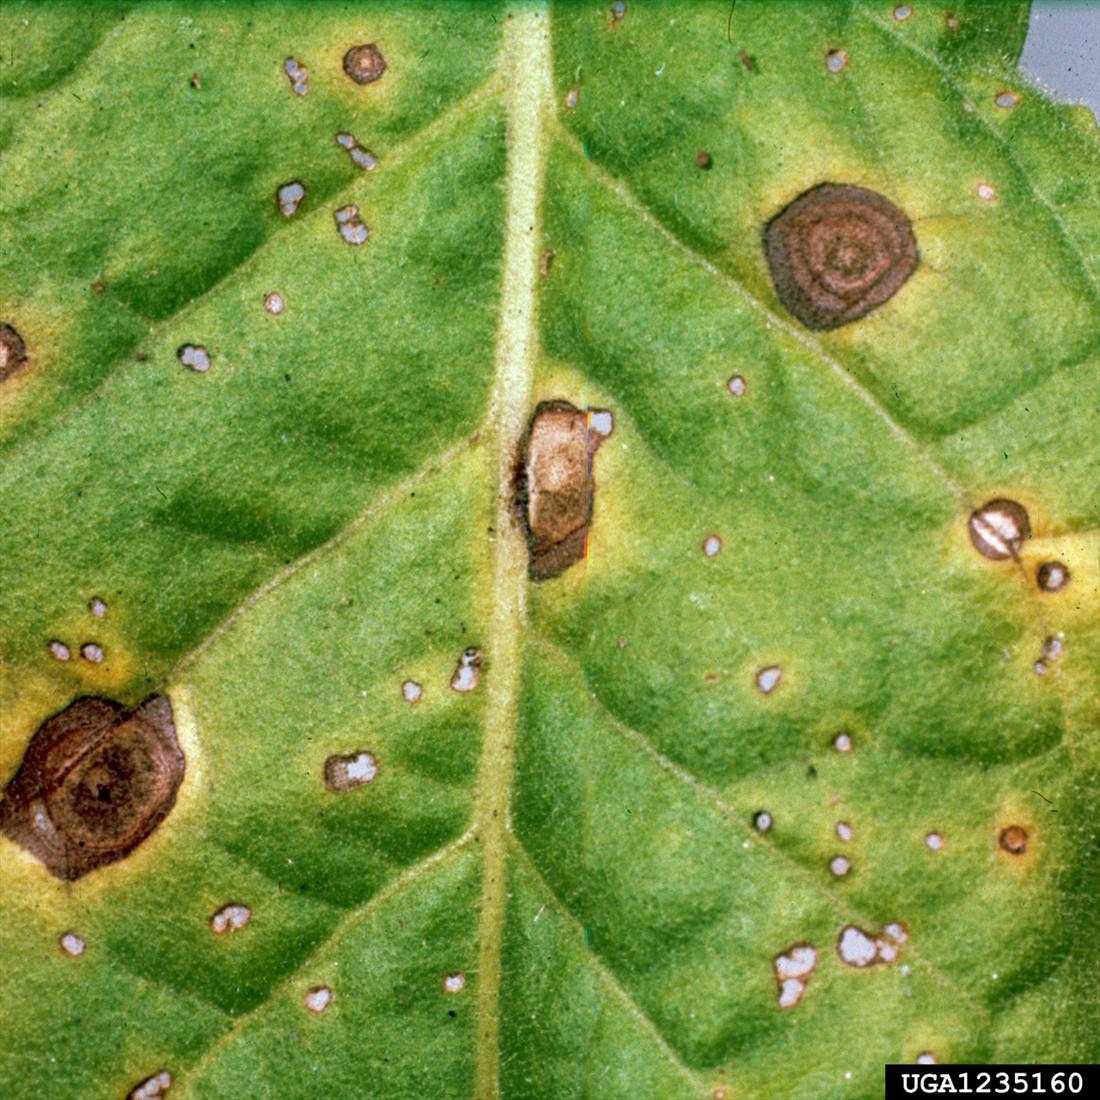
Plant: Soybean
Disease: soybean frog eye leaf spot